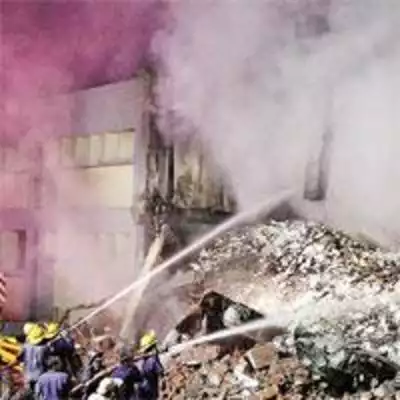
Label: urban_fire